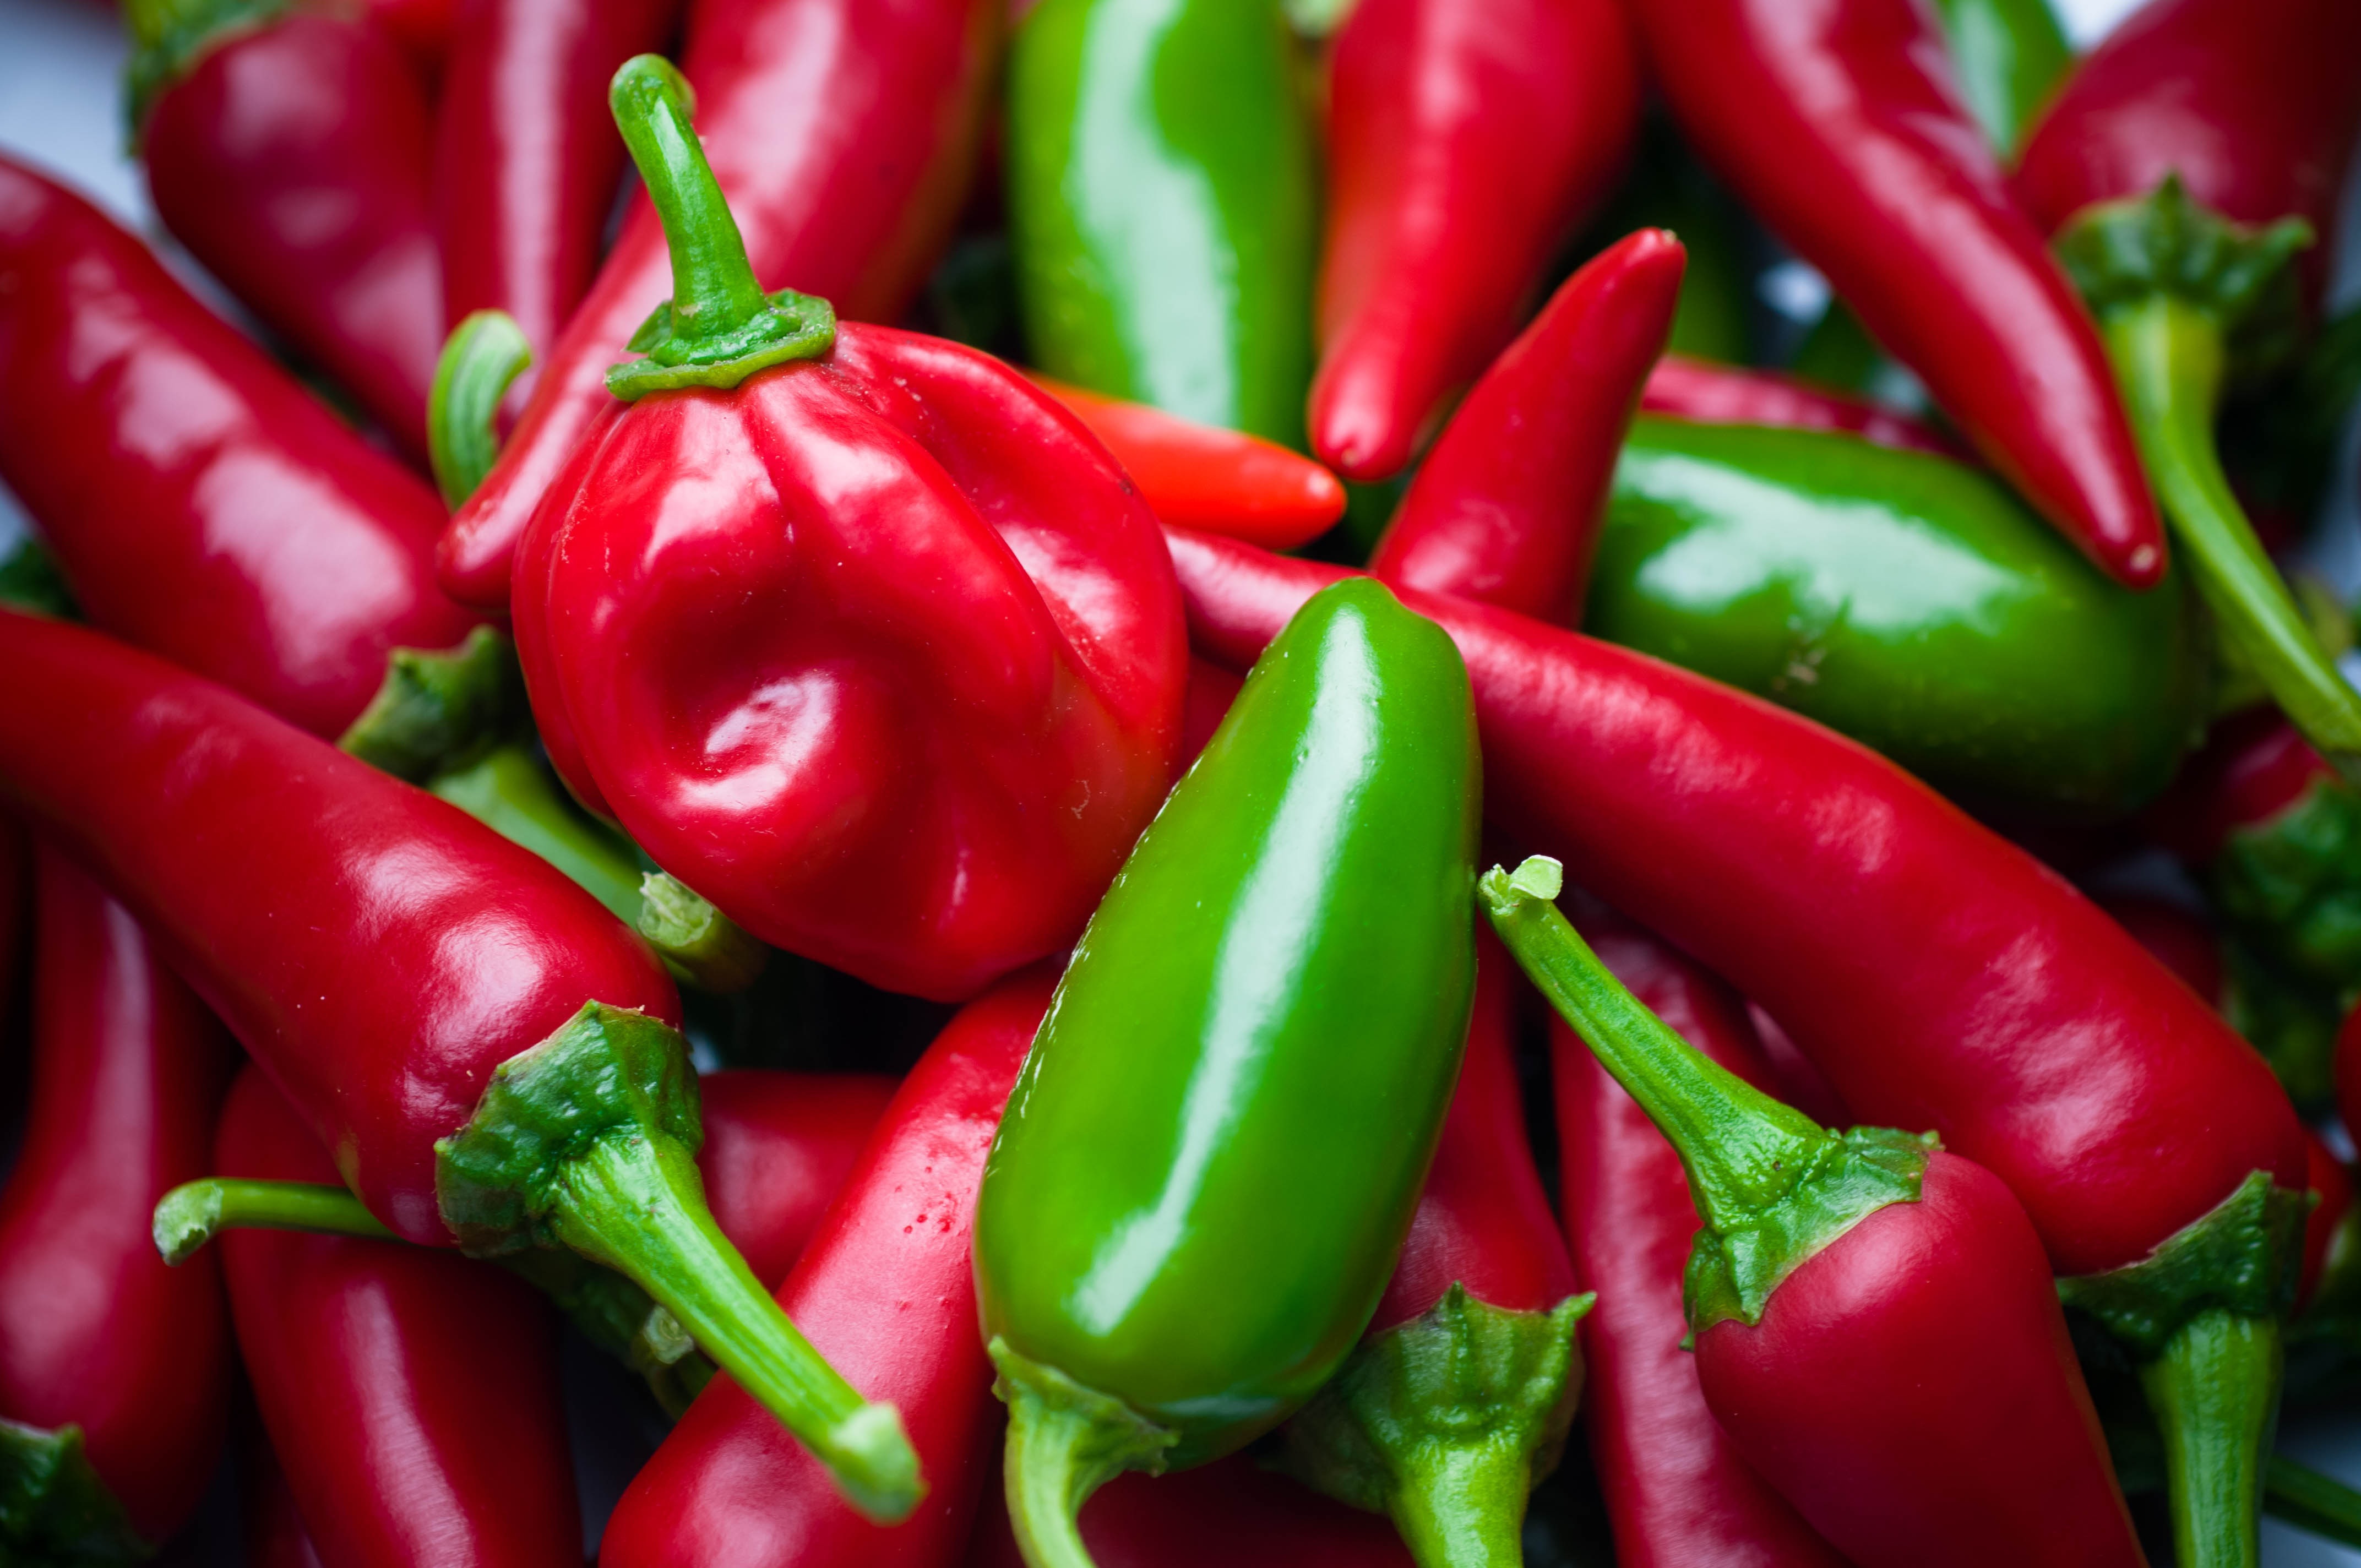
sharp, plant, food, red, produce, vegetable, eat, pods, vegetables, peppers, bell pepper, chilli, paprika, capsicum, habanero, flowering plant, jalapeno, chili pepper, cayenne pepper, habanero peppers, land plant, bird's eye chili, serrano pepper, malagueta pepper, peperoncini, bell peppers and chili peppers, pimiento, tabasco pepper, italian sweet pepper, red bell pepper